Marian Panchyshyn

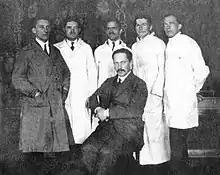
Marian Panchyshyn (sitting) surrounded by colleagues.

Marian Ivanovych Panchyshyn (6 September 1882 – 9 October 1943) was a Ukrainian medical doctor and public figure.